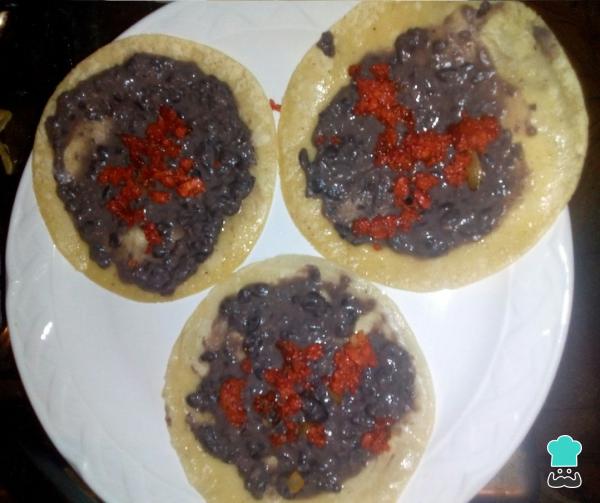
Ya que pasamos todas las tortillas, las ponemos en un plato, las embarramos de frijol y las espolvoreamos de chorizo.